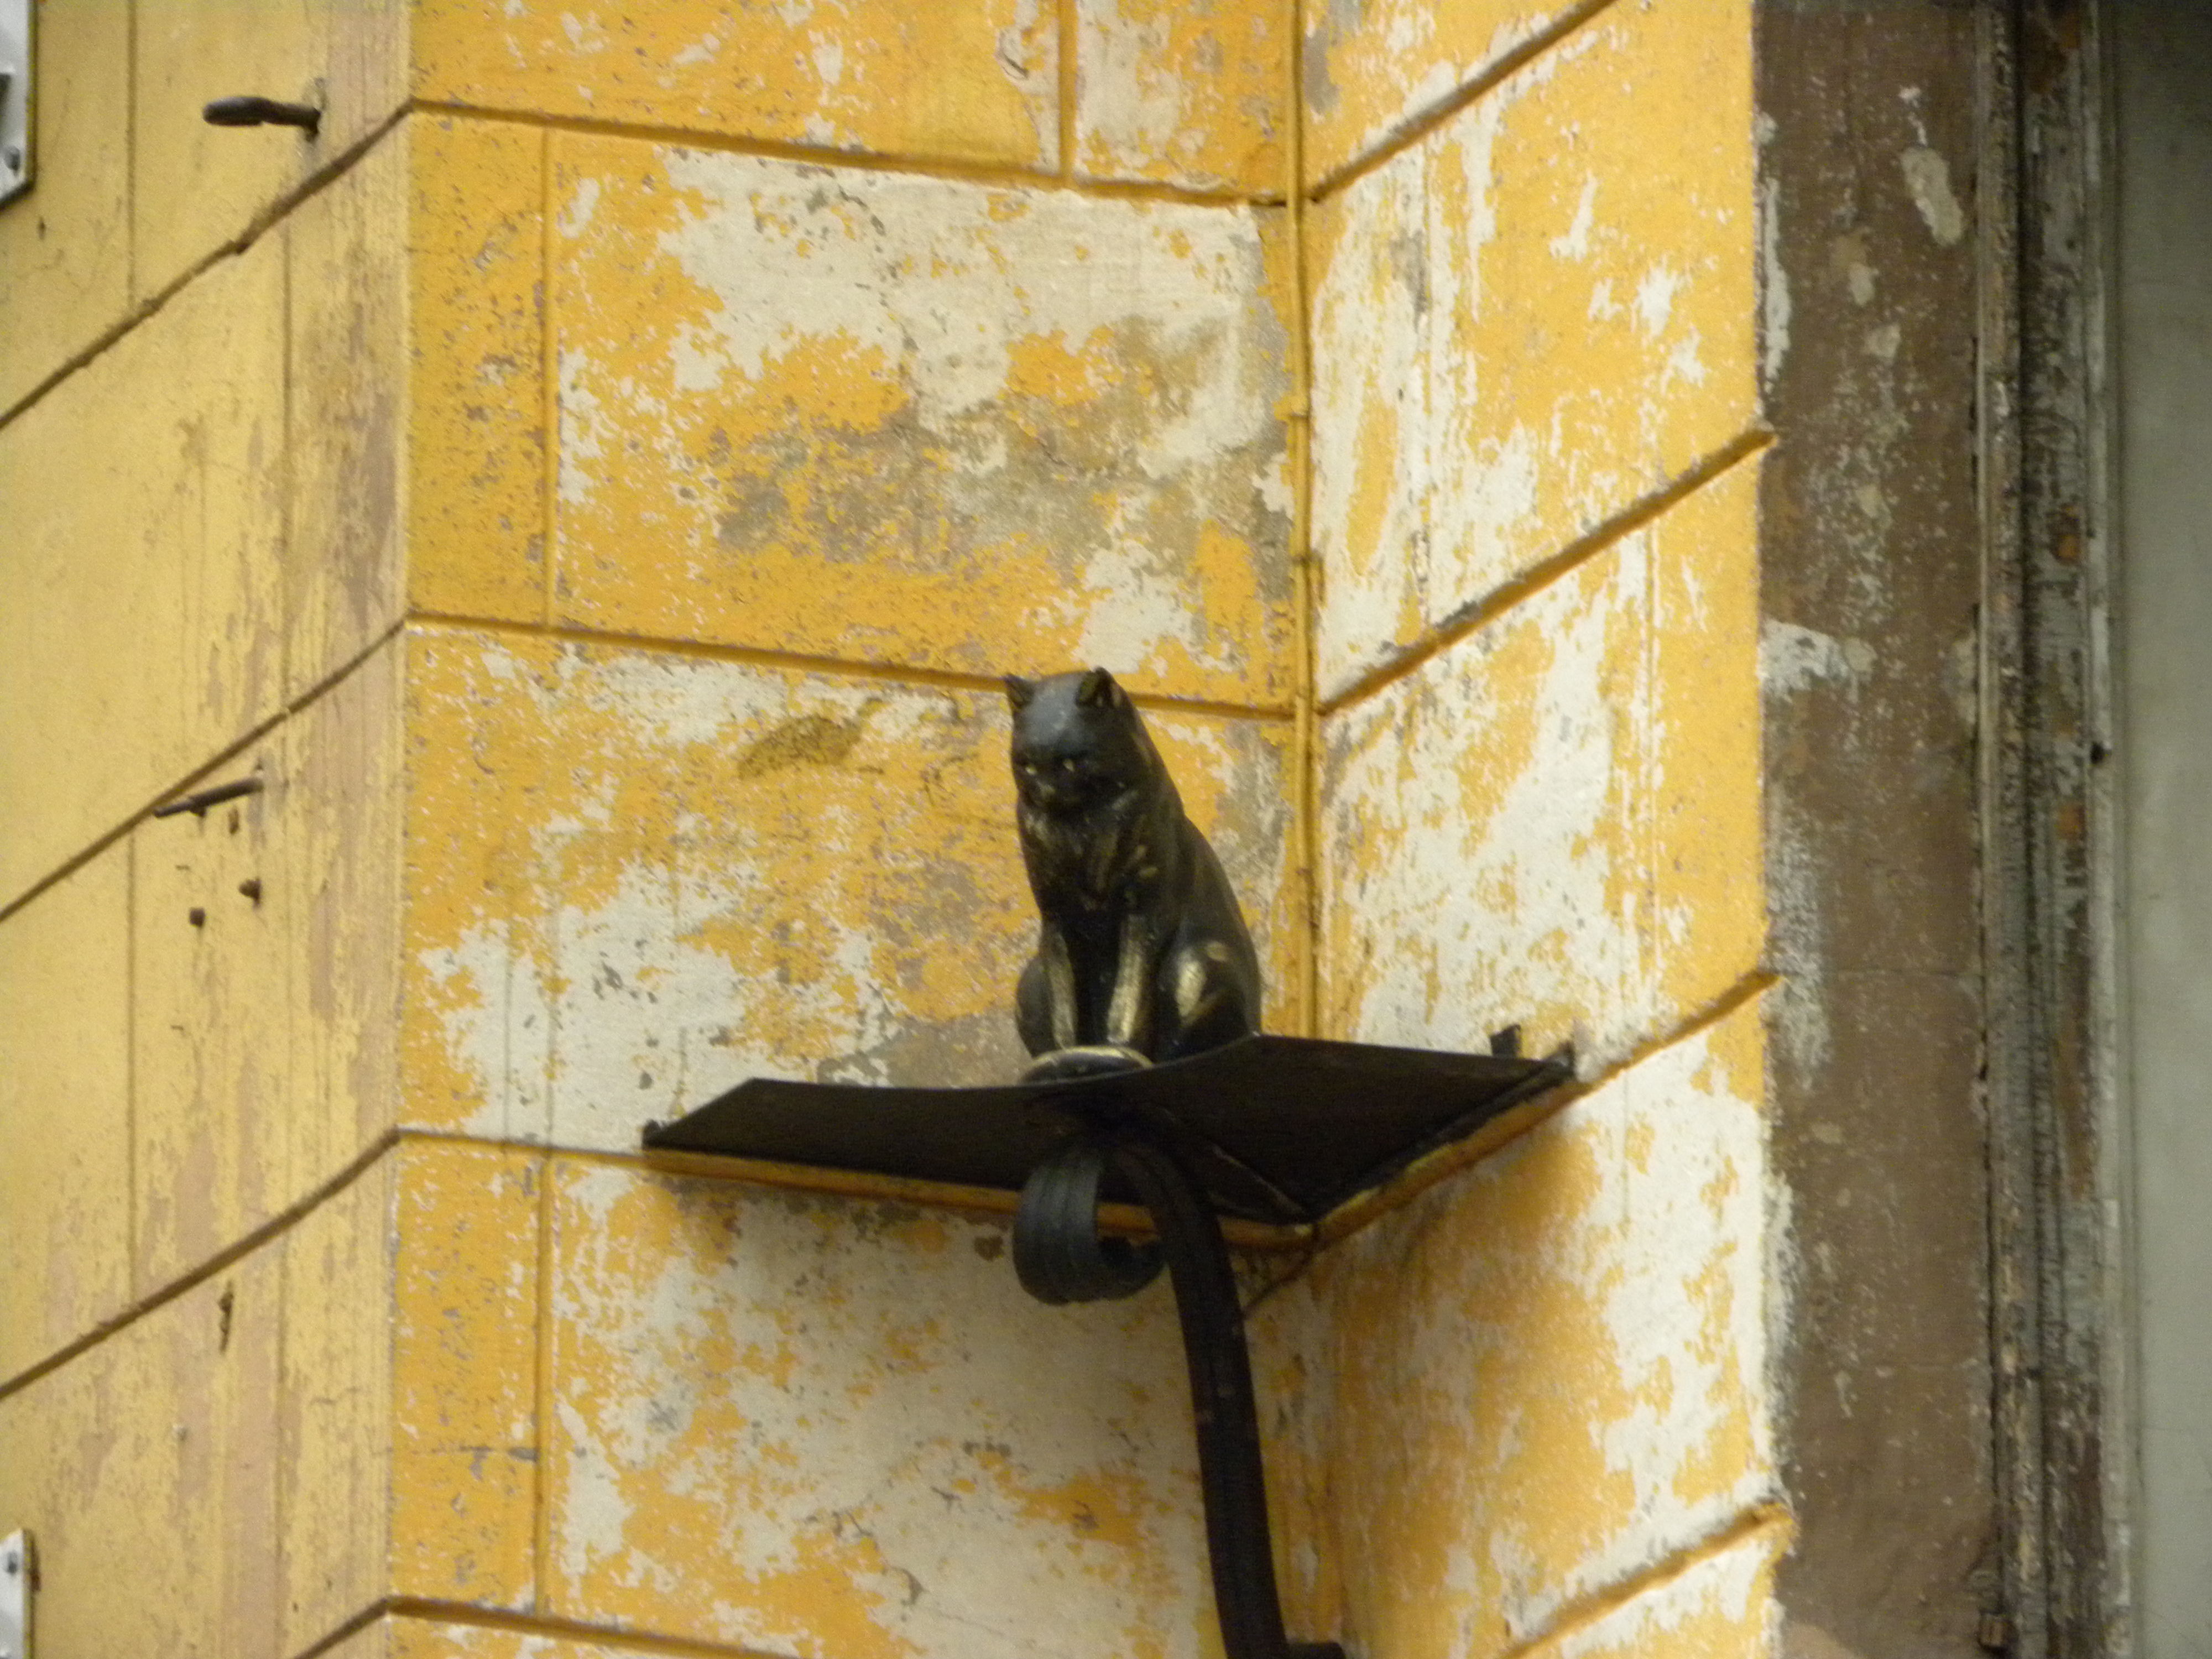
natural, wood, water, felidae, building, small to medium sized cats, sculpture, Tints and shades, brick, tail, snout, beak, art, metal, rectangle, facade, macaque, wildlife, wire, shadow, roof, monument, perching bird, light fixture, visual arts, concrete, brickwork